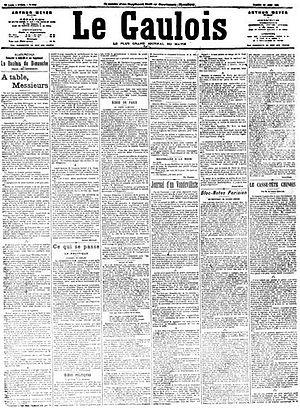
Le Gaulois est un journal quotidien littéraire et politique français fondé le 5 juillet 1868 par Henry de Pène et Edmond Tarbé des Sablons. Devenu la propriété du patron de presse Arthur Meyer, il est publié jusqu’en 1929 avant d’être fusionné avec le Figaro, appartenant au milliardaire François Coty.